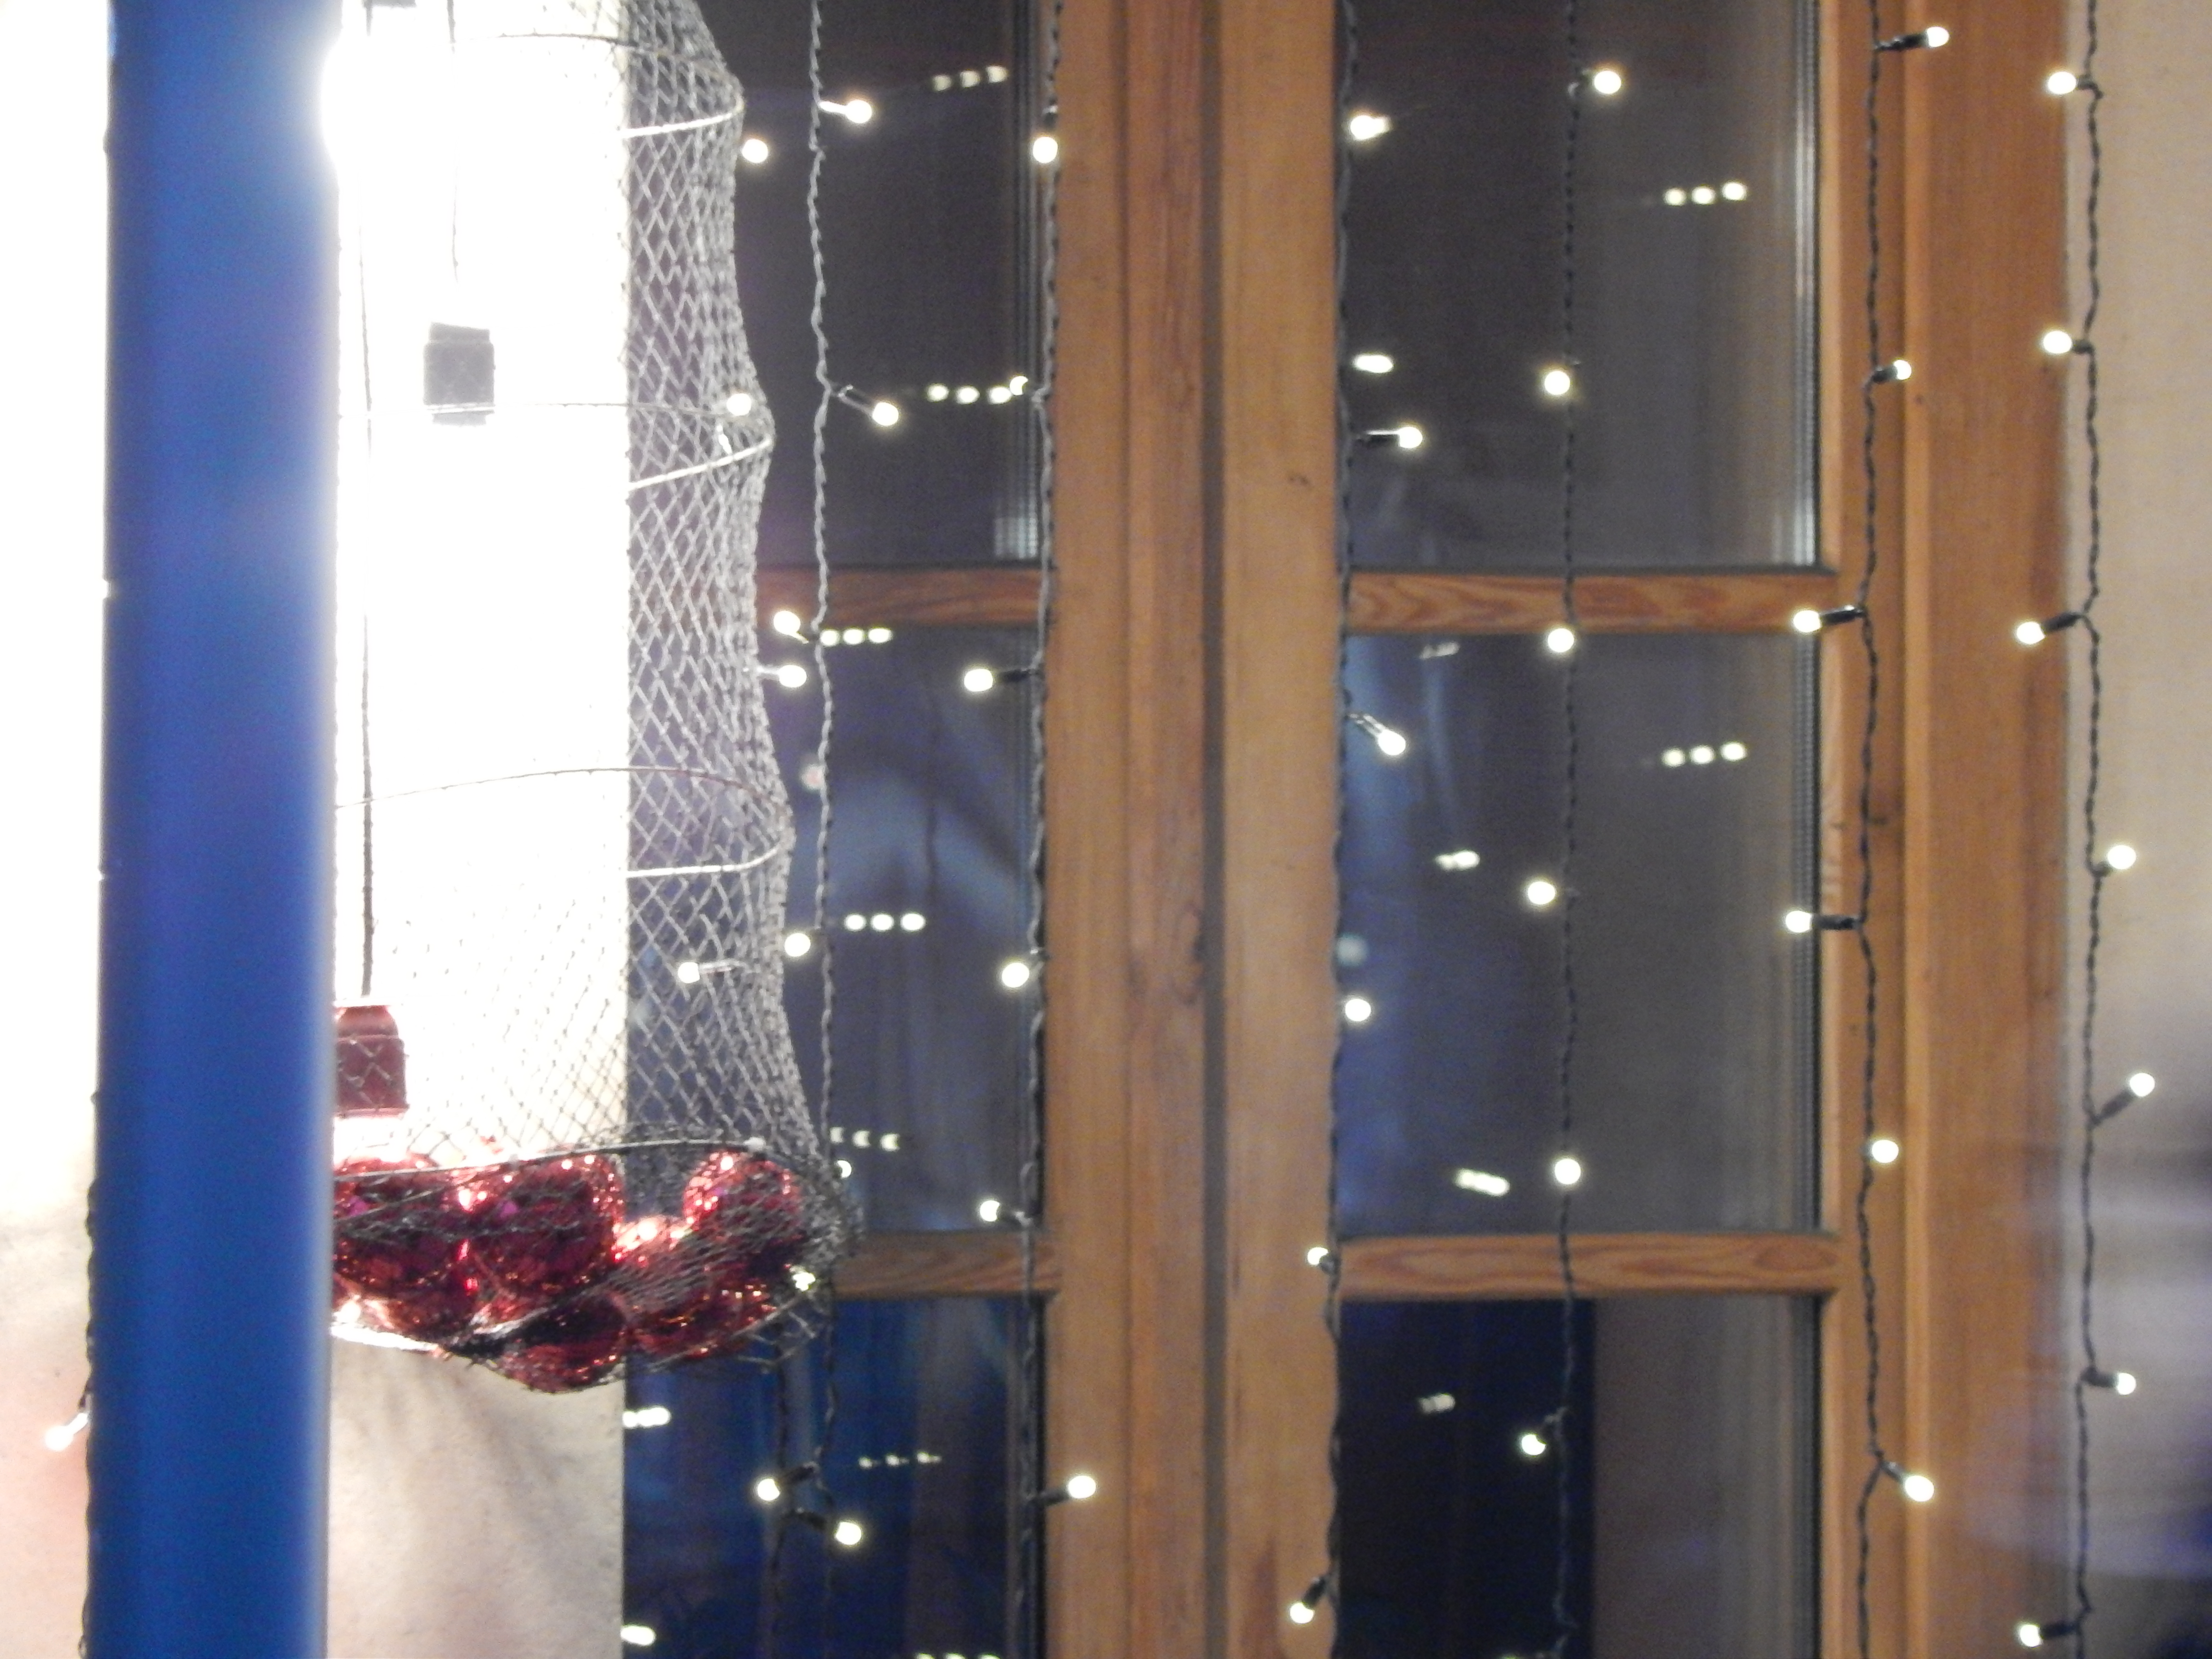
background, celebrate, celebration, champagne, christmas, decor, decoration, design, dinner, eve, garland, glass, happy, holiday, light, luxury, new, party, symbol, table, wine, winter, year, years, room, textile, architecture, interior design, window, building, curtain, metal